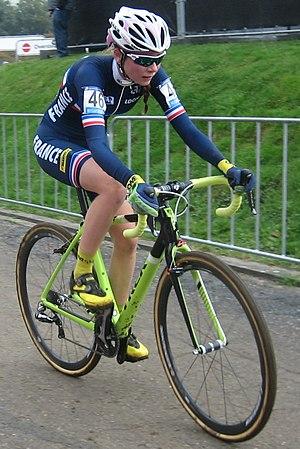
Évita Muzic, née le 26 mai 1999 à Lons-le-Saunier, est une coureuse cycliste française spécialiste de cyclo-cross et de cyclisme sur route.